Princess Yoshiko (Arisugawa-no-miya)

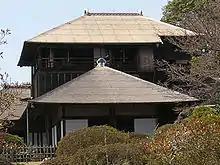
Kobuntei villa in Mito city

Between 1869 and 1873 (second and sixth years of Meiji), Yoshiko resided in the Kobuntei Villa in Kairaku-en garden, which her late husband opened. Her stepson Akitake invited Yoshiko to live in his mansion at Koume, Tokyo, which was the , or the second official residence of the Mito clan in Edo. While the samurai custom prohibited Yoshiko from living with her only surviving natural son, Yoshinobu, they did exchange letters. Yoshinobu had been adopted to the Hitotsubashi family when he was eleven to be entitled as an heir to the shogunate so that he was no longer regarded as Yoshiko's "direct family".